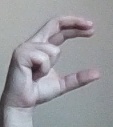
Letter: thal